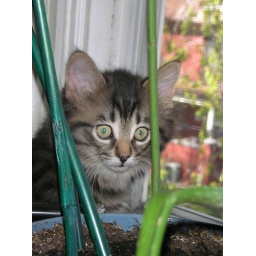
kitty in the plants